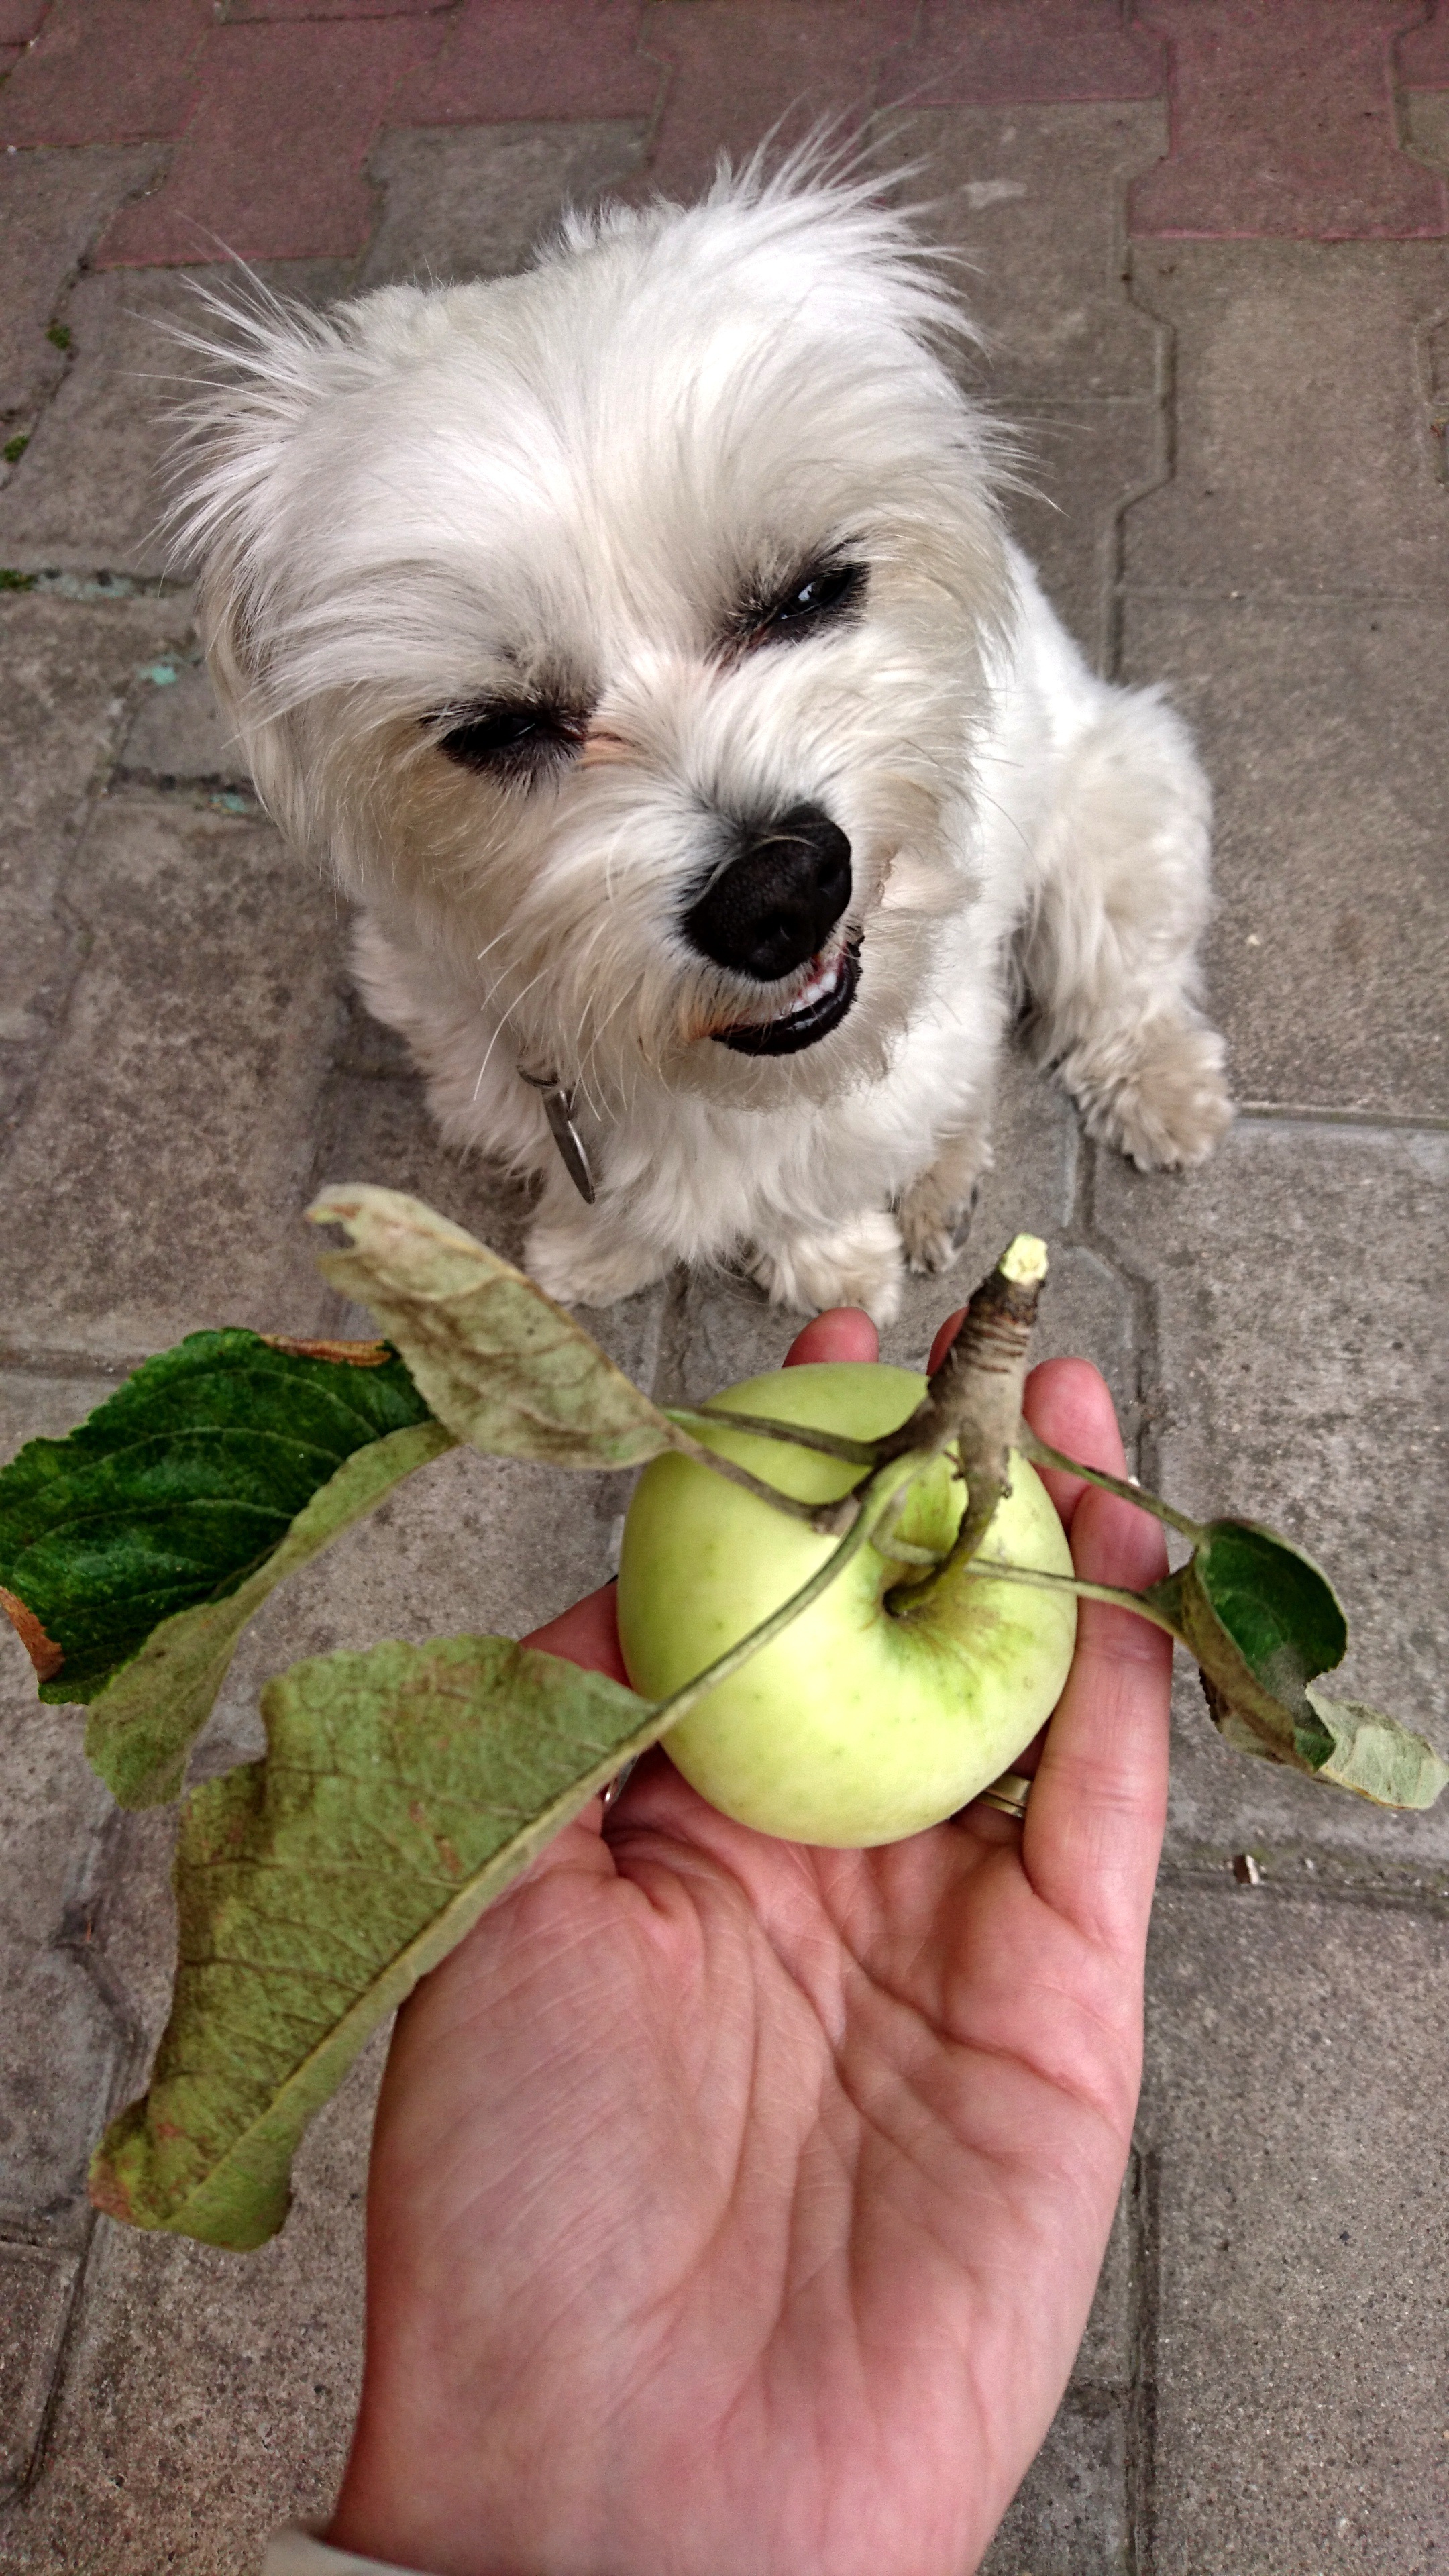
apple, fruit, puppy, dog, pet, mammal, vertebrate, vegetarian food, diet, give, dog breed, lhasa apso, maltese, bichon, bichon frise, the hand, bolognese, coton de tulear, havanese, dog like mammal, schnoodle, dandie dinmont terrier, l wchen, dog crossbreeds, morkie, poodle crossbreed